Araghju

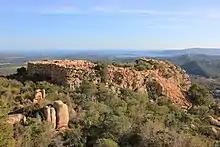
Araghju

Araghju is an archaeological site in Corsica. It is located in the commune of San-Gavino-di-Carbini.